Gilberto Mendes

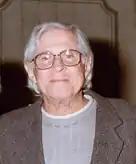
Gilberto Mendes

Gilberto Mendes (13 October 1922 – 1 January 2016) was a 20th-century Brazilian avant-garde composer, and one of the pioneering fathers of the company New Consonant Music.